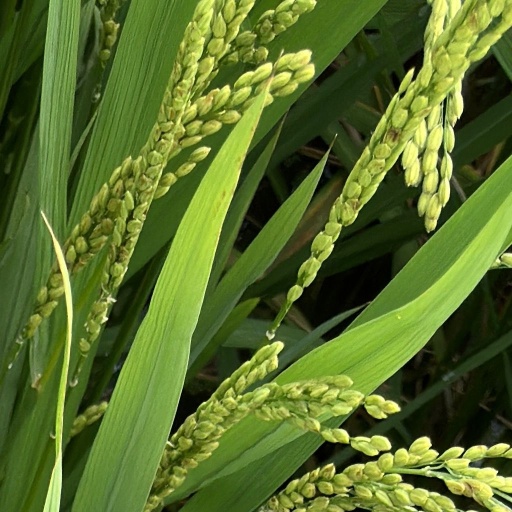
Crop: rice